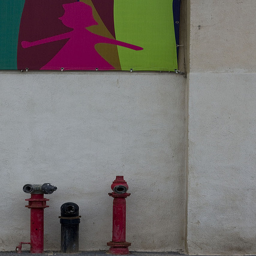
A picture hanging on top of a wall above glass sculptures.
Fire hydrants on the side of a wall.
a few red and black pipes under a neon painting
A photograph of a painting hanging on a wall.
The painting is above three metal hydrant type things.